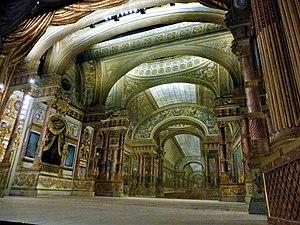
Scène de l'opéra royal du château de Versailles
L’opéra royal du château de Versailles est une salle d'opéra construite sous Louis XV à l'extrémité de l'aile nord du château de Versailles.